Gunnersbury Triangle

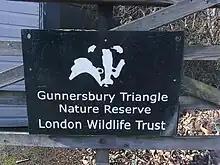
The former badger signboard, 2012

In 1993, recalling the dramatic events, the president of the London Natural History Society, David Bevan said: